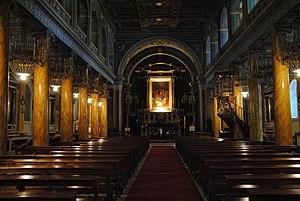
Cathédrale du Saint-Esprit d'Istanbul